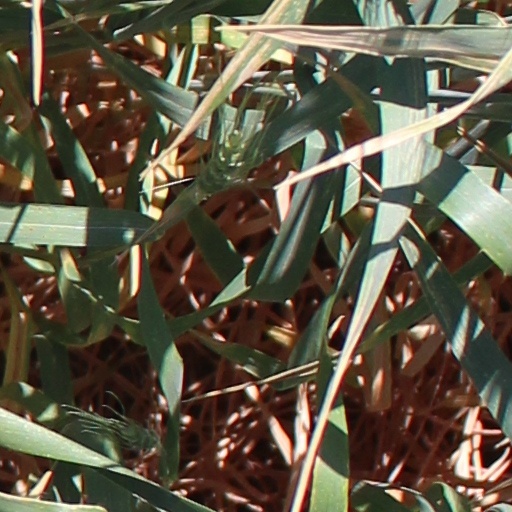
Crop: wheat